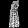
Label: Dress